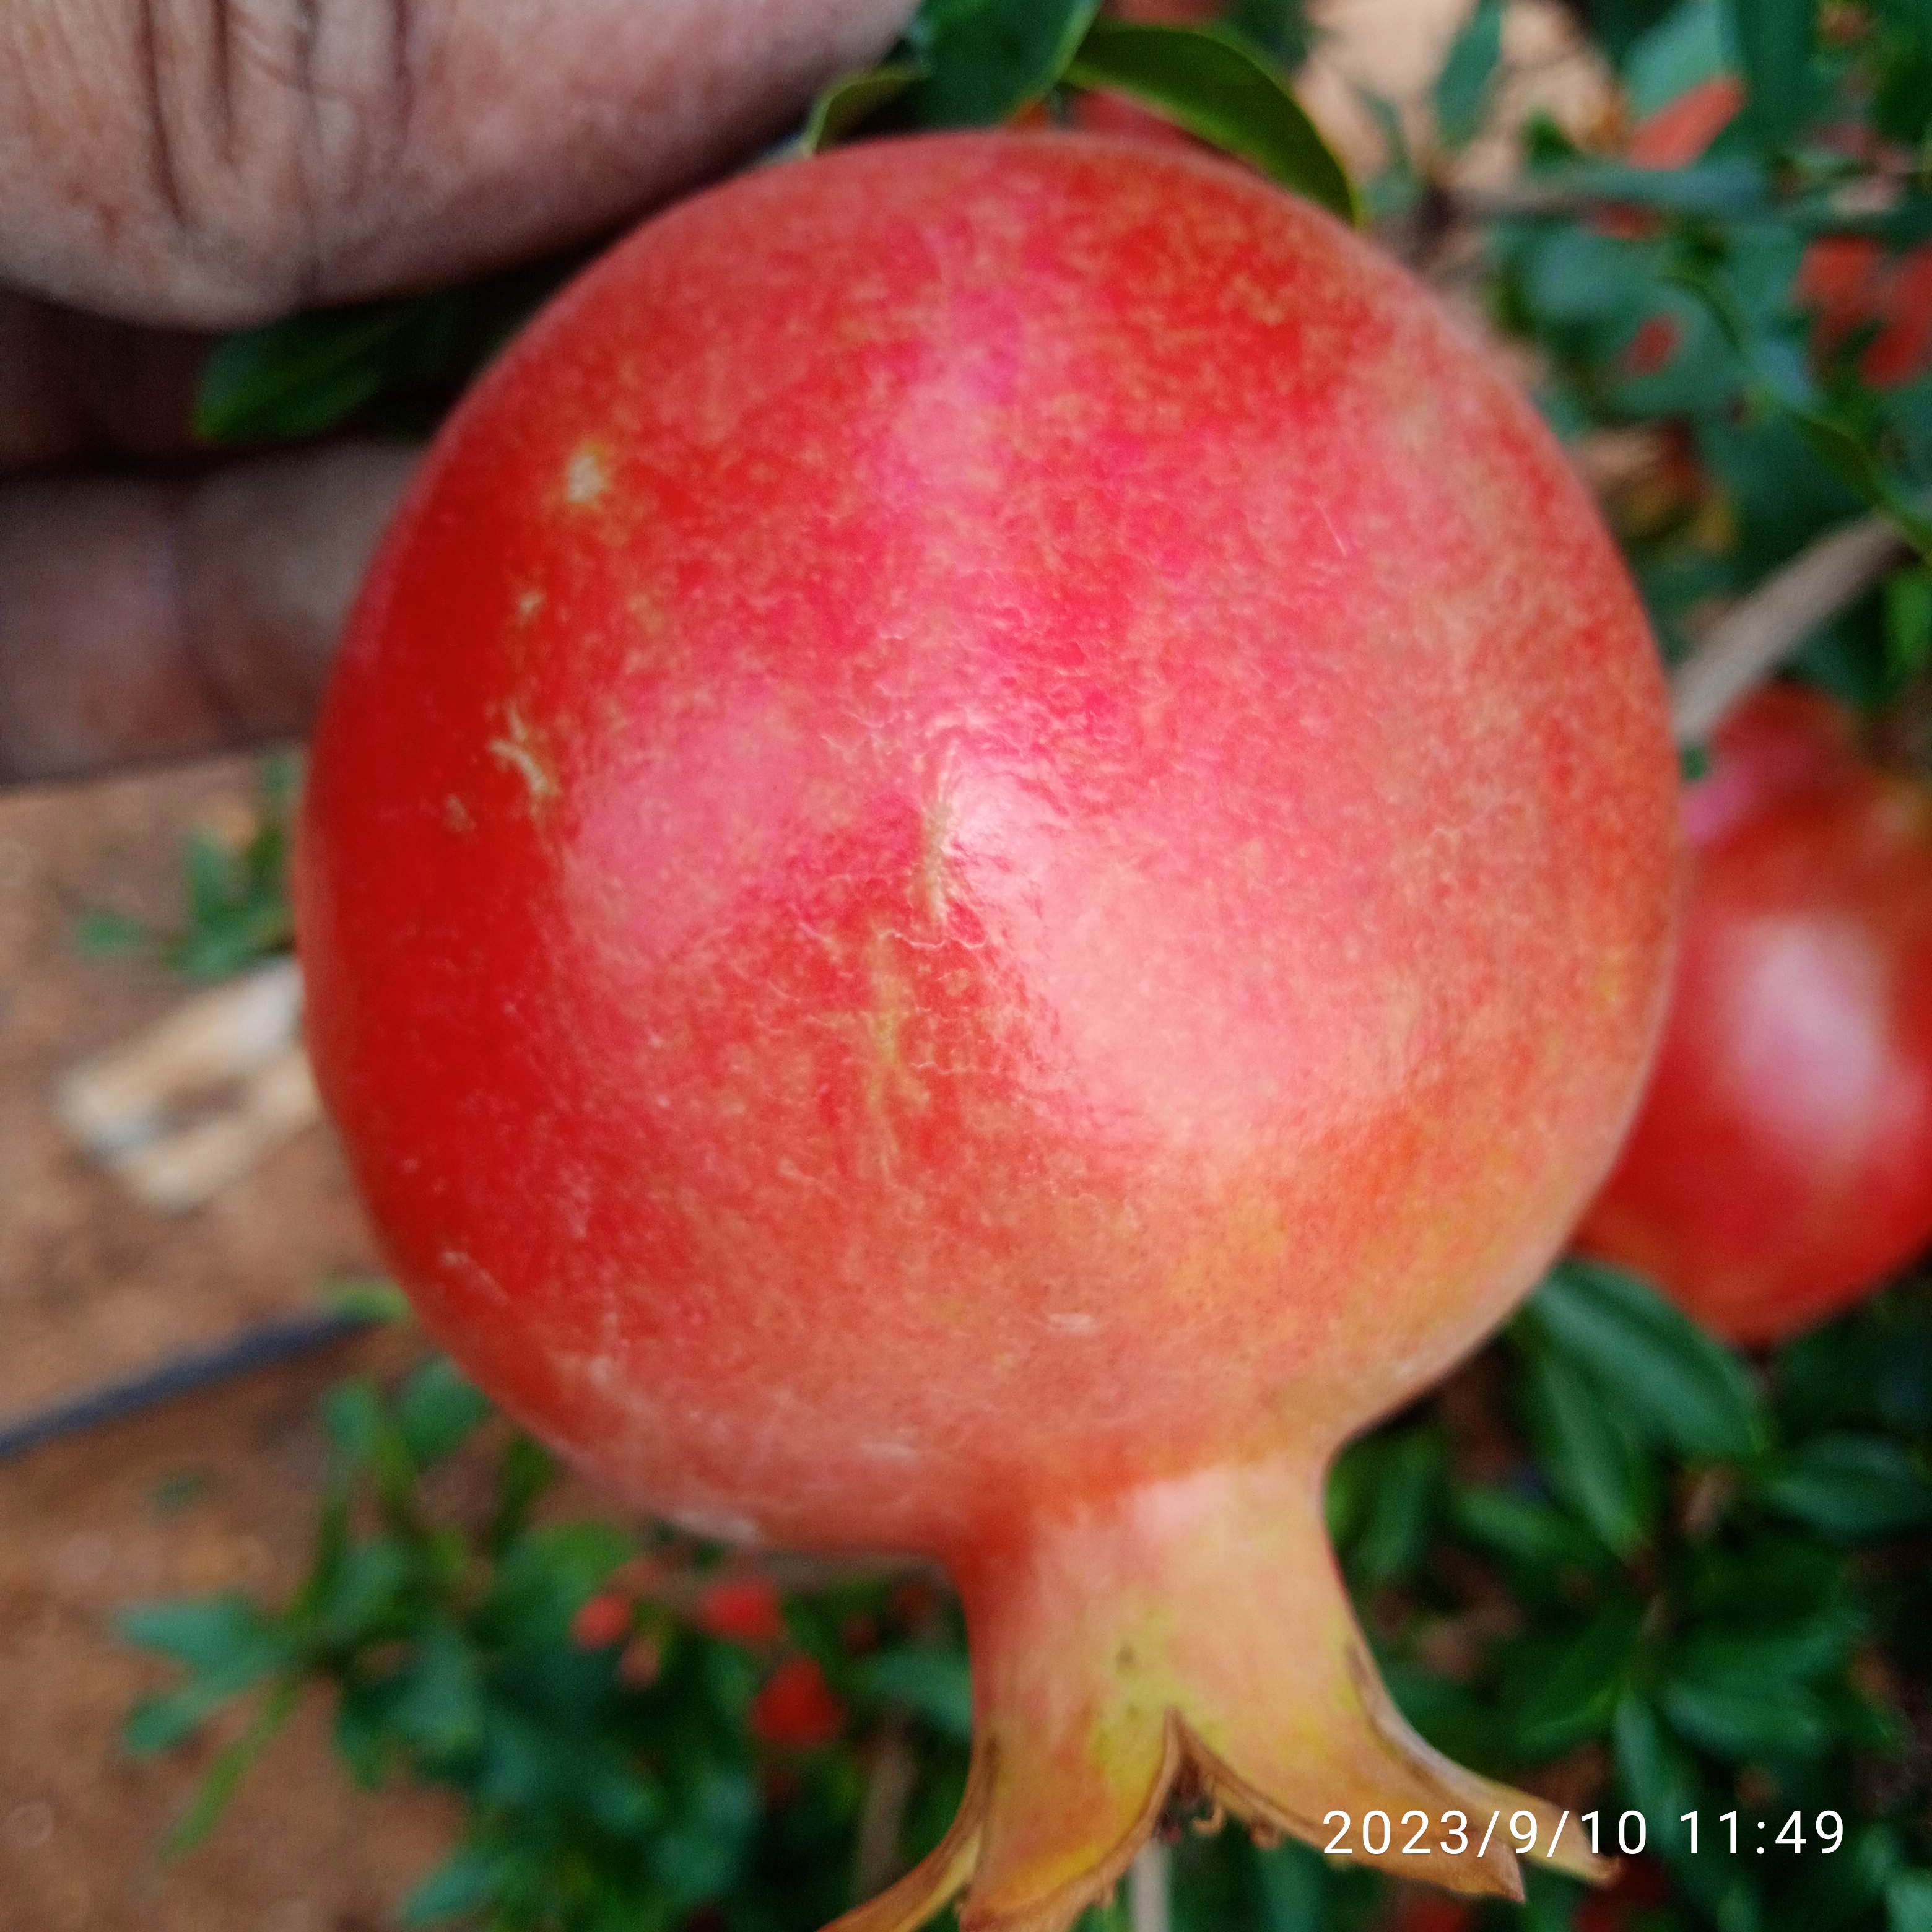
Label: Healthy